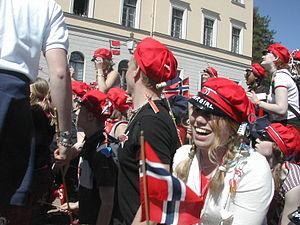
La russefeiring est une tradition, et période festive, célébrée par les étudiants norvégiens. Ces étudiants prenant part à cette fête sont appelés russ. La russefeiring commence dans les alentours du 20 avril, et s'achève le 17 mai, le Jour de la Constitution. La consommation excessive d'alcool, et de nombreux types de perturbations sont liées à la célébration.